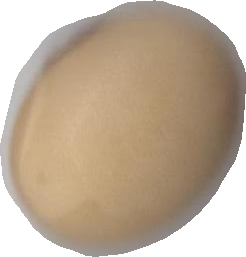
Variety: Anjasmoro